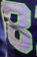
Number: 8